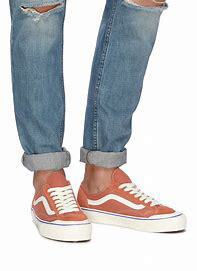
Brand: Vans
Model: Style 36 Decon Sf